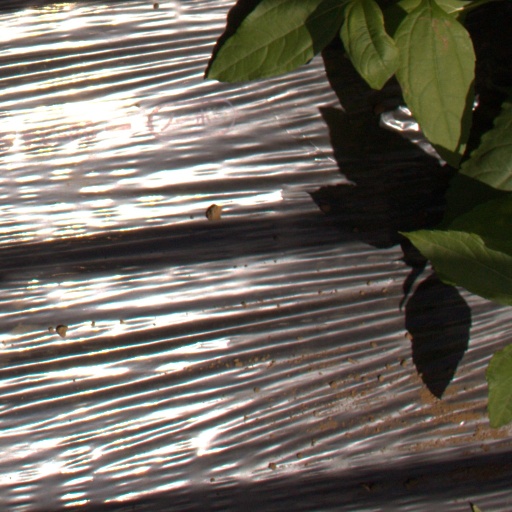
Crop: Jerusalem artichoke